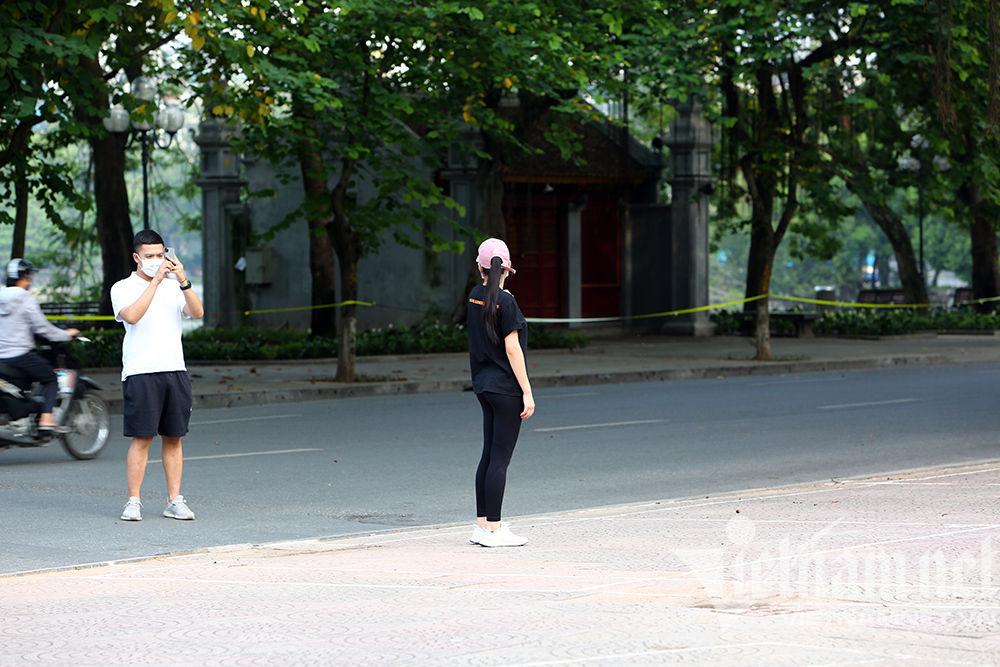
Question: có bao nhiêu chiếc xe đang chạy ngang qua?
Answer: có một chiếc xe đang chạy qua